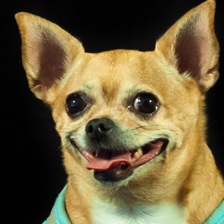
Label: animals